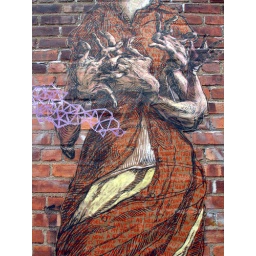
Charcoal and acrylic paint on craft paper and glassine pasted on wall by street artist ELBOW-TOE.